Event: Nepal Earthquake
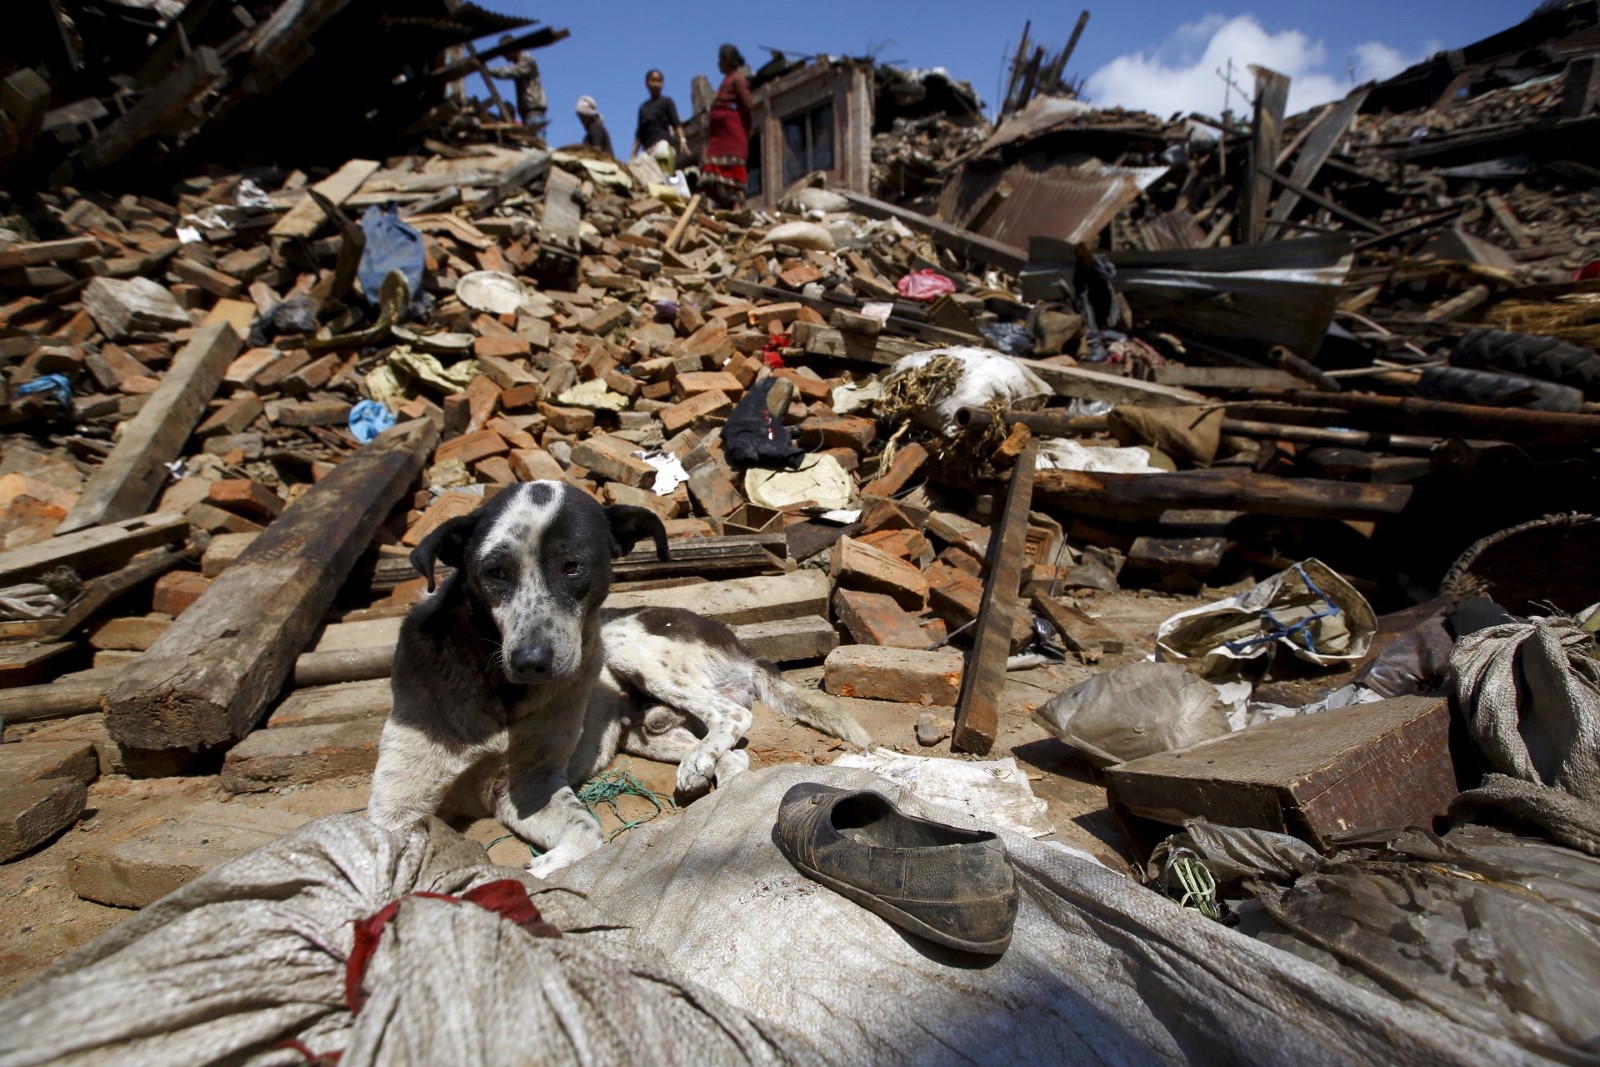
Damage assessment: damage